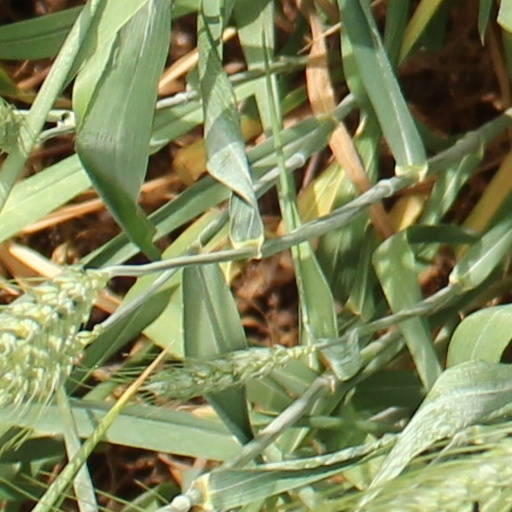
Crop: wheat